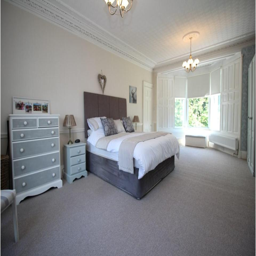
the family are having to sell the home after person lost his job